Caroline Norrby

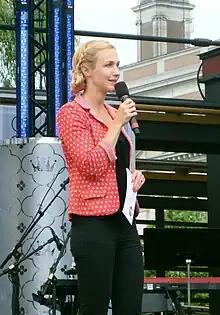
Norrby in June 2010

Born in Stockholm, Norrby began her career in 2010 and is best known for currently hosting on TV4. Prior to hosting "Såld på hus", she presented the children's program .